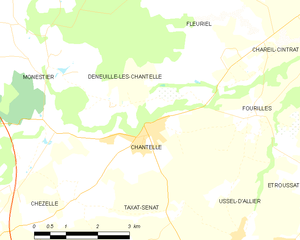
Carte des communes françaises: Chantelle